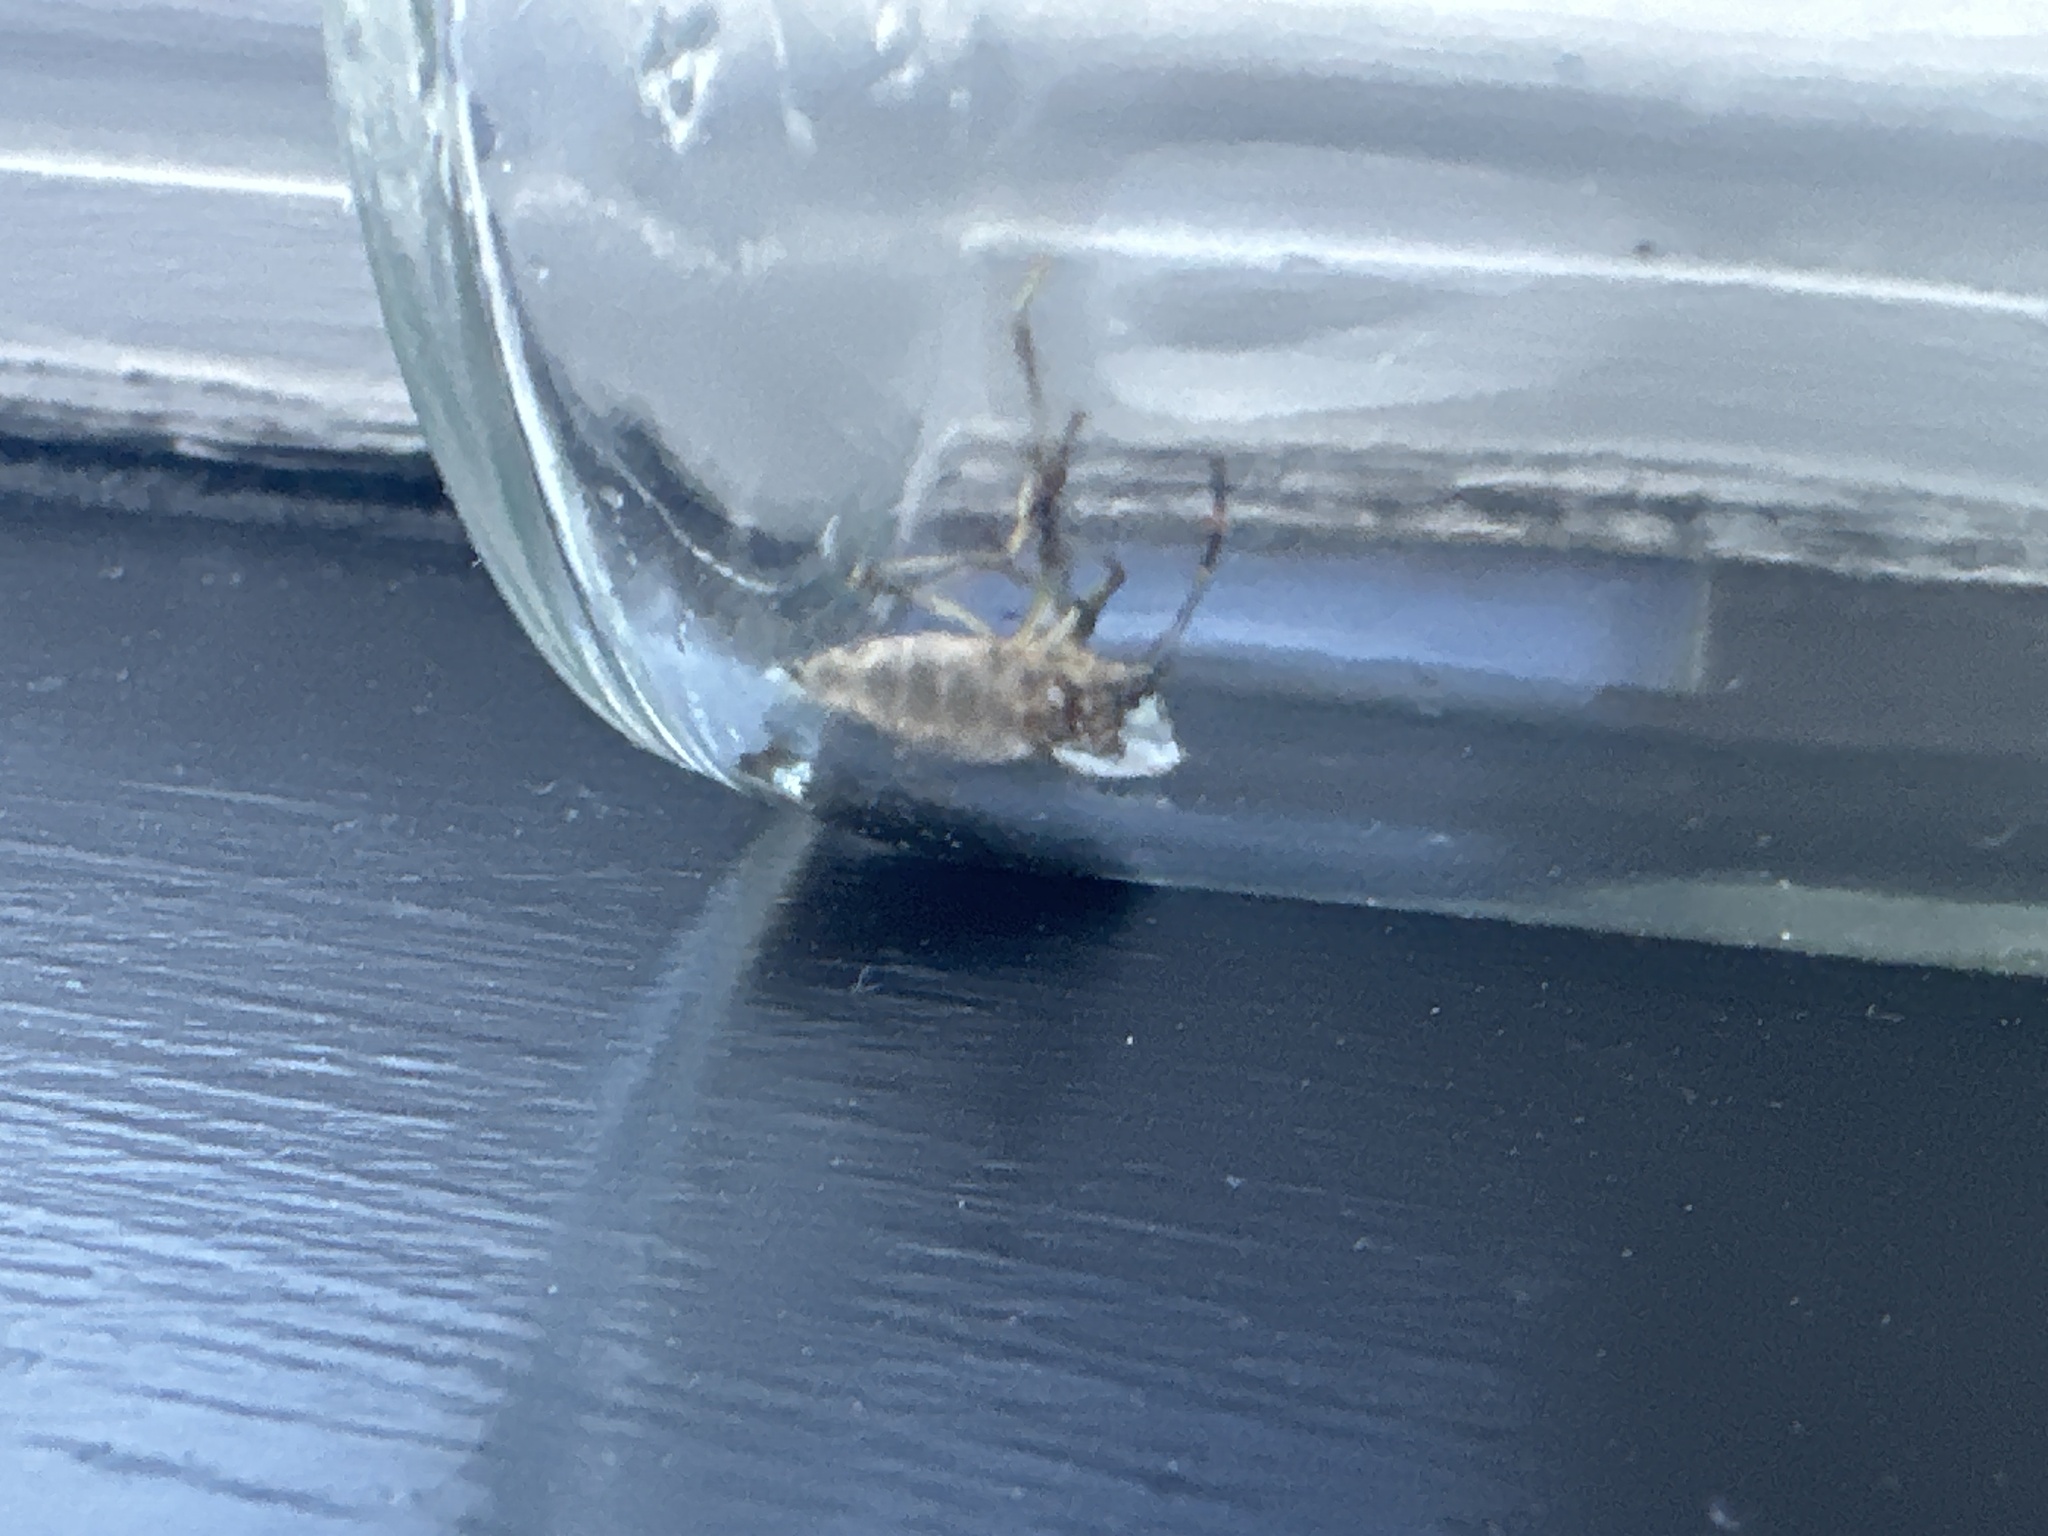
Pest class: stink_bug